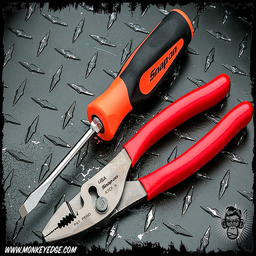
different tools for different jobs .